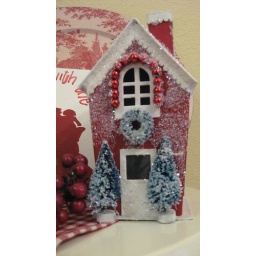
Red and white Christmas house made by Yapping Cat.